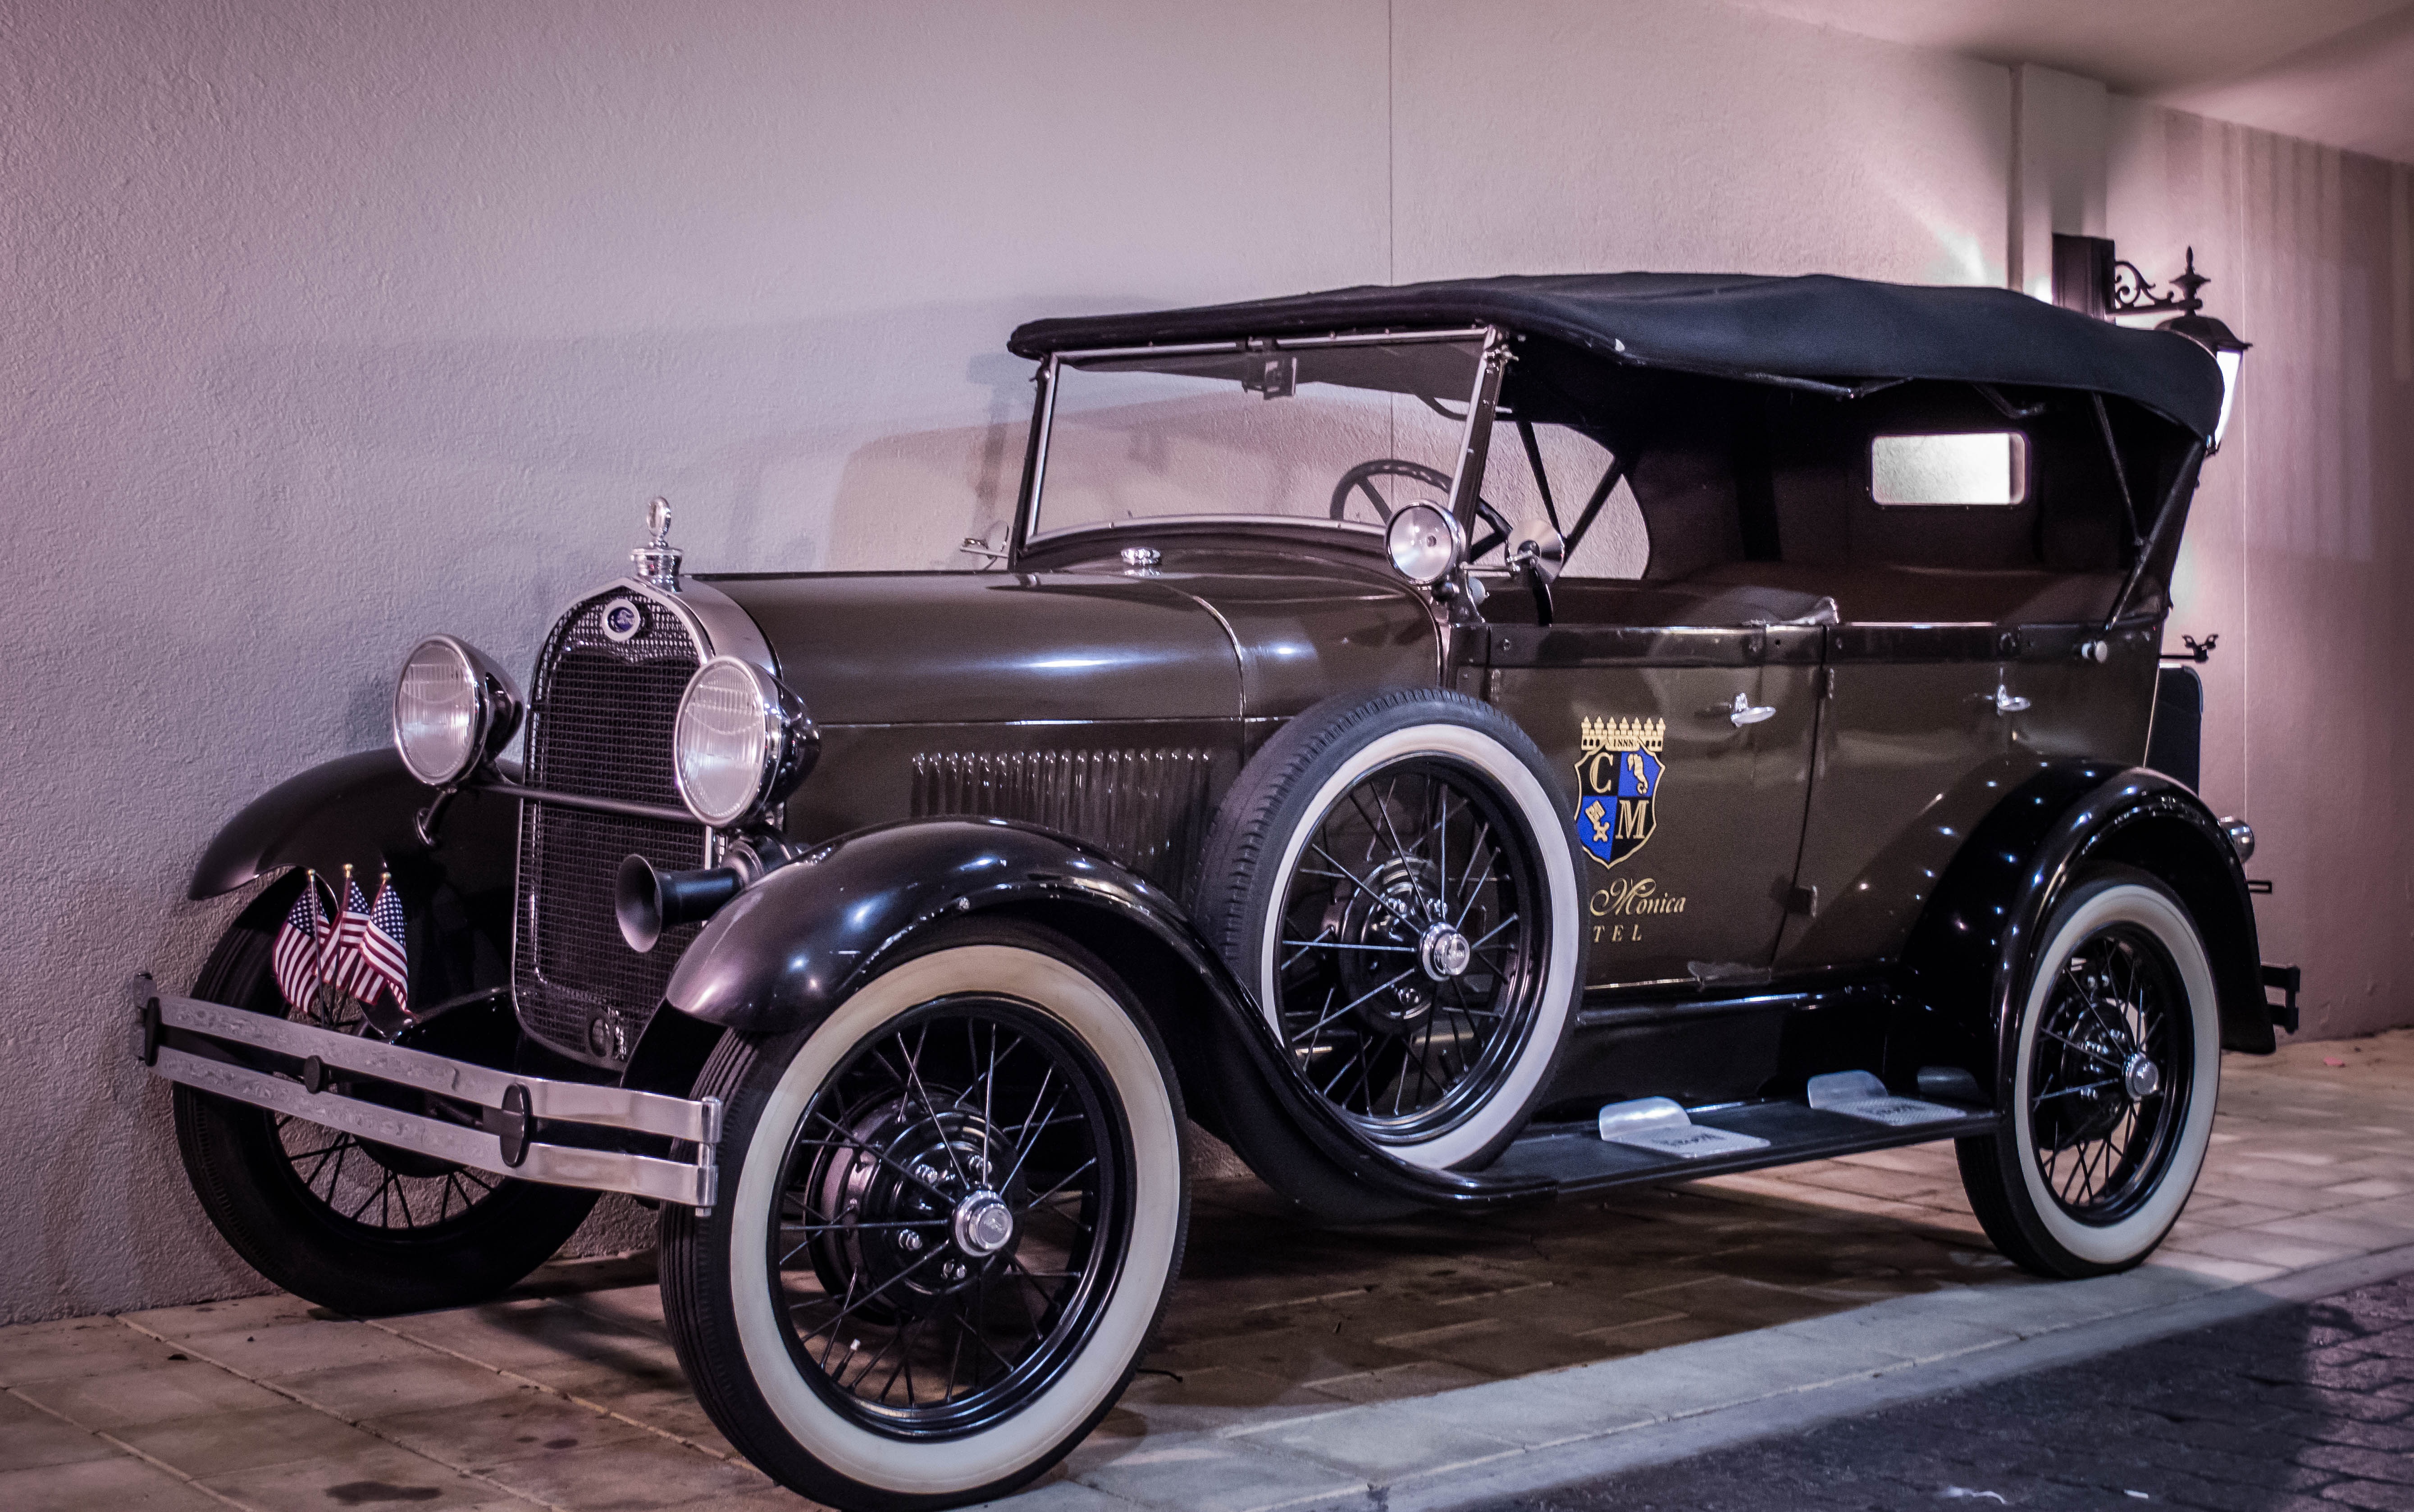
man, car, antique, wheel, automobile, transportation, transport, vehicle, drive, auto, speed, classic car, automotive, motor vehicle, vintage car, ford, luxury, oldtimer, elegant, classic, antique car, land vehicle, touring car, automobile make, automotive design, luxury vehicle